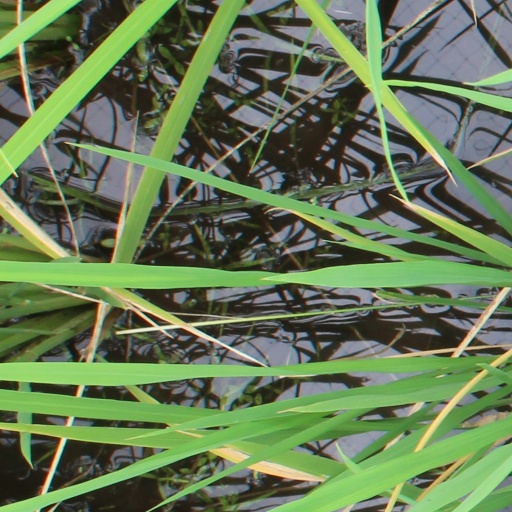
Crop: rice